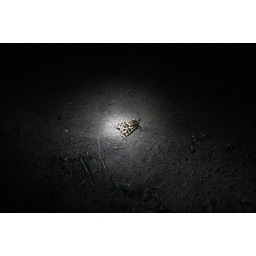
We spotted this cool looking moth just before it jumped in the fire.